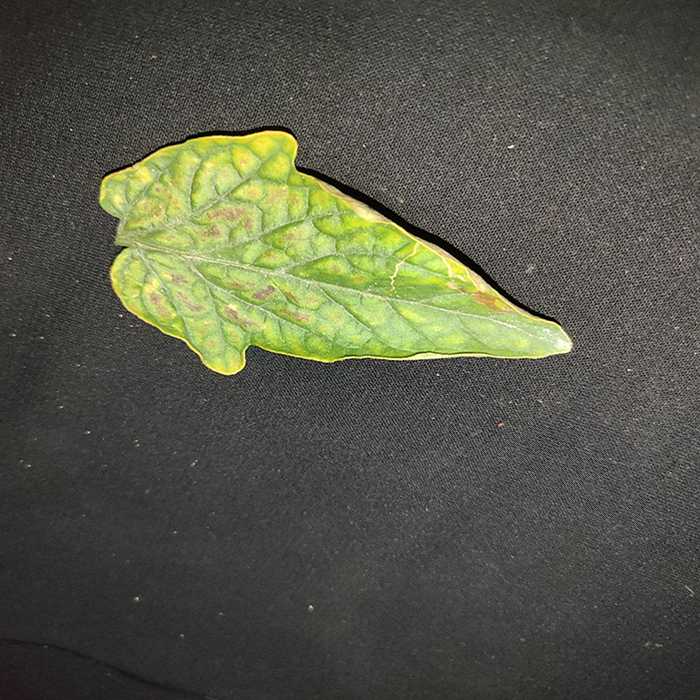
Plant: Tomato
Label: Tomato spotted wilt